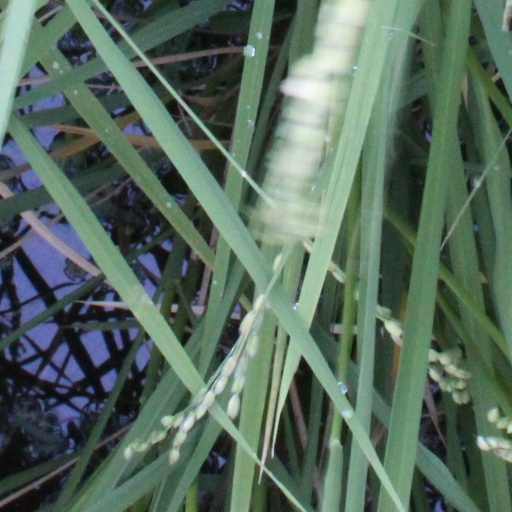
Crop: rice